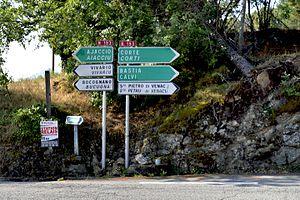
Venaco est une commune française située dans la circonscription départementale de la Haute-Corse et le territoire de la collectivité de Corse. La commune portait le nom de Serraggio jusqu'en 1874 et sa fusion avec Lugo-di-Venaco. Elle appartient à l'ancienne piève de Venaco, dont Serraggio était le chef-lieu.